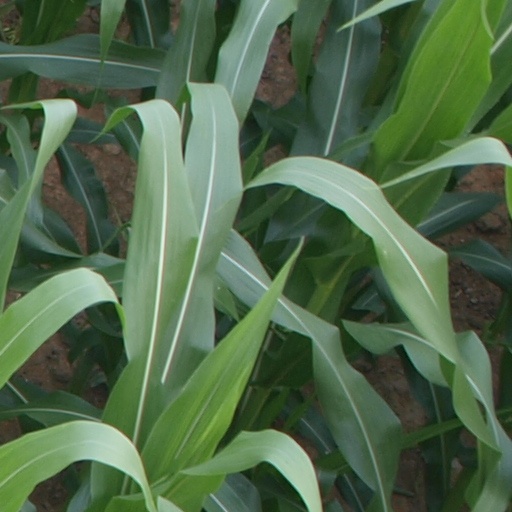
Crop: maize; corn